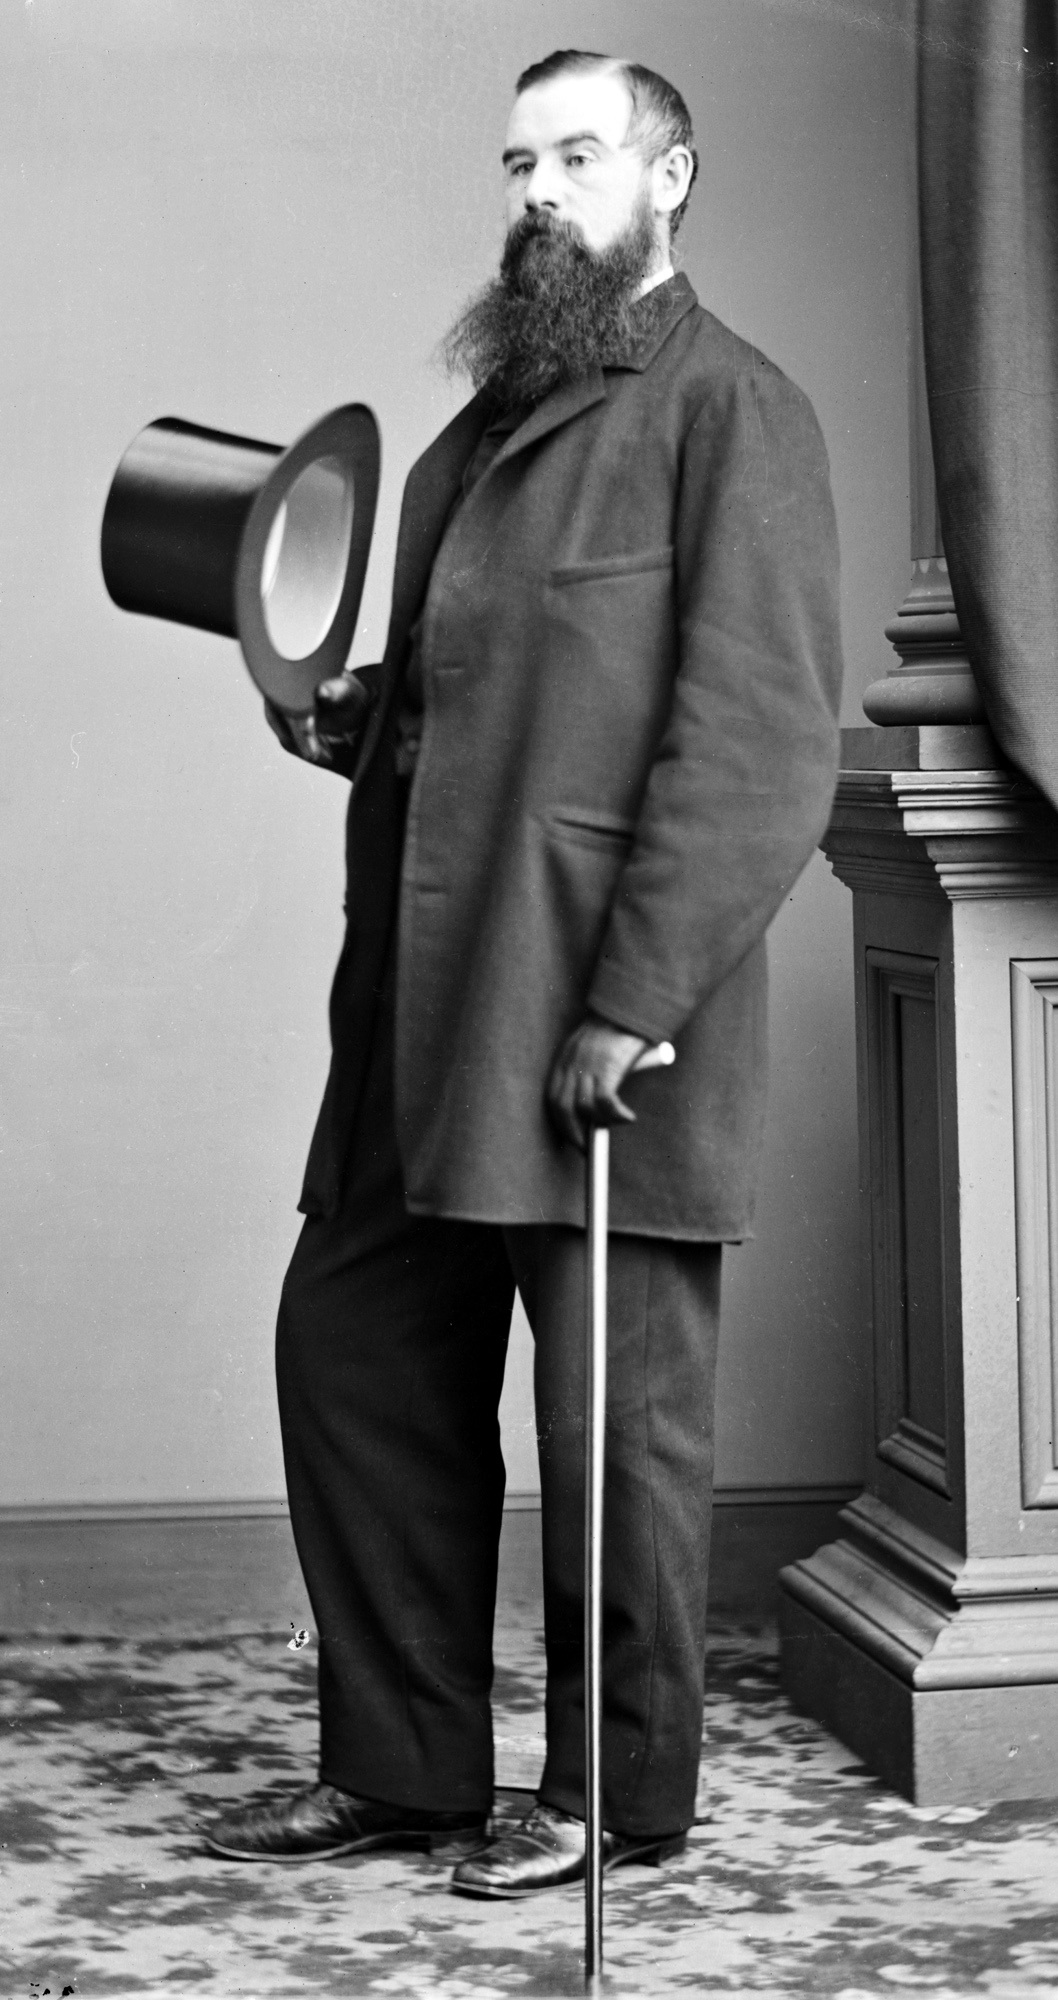
man, person, black and white, photography, male, portrait, sitting, clothing, black, monochrome, gentleman, glasses, photograph, photo shoot, monochrome photography, film noir, human positions, charles leland, aradia